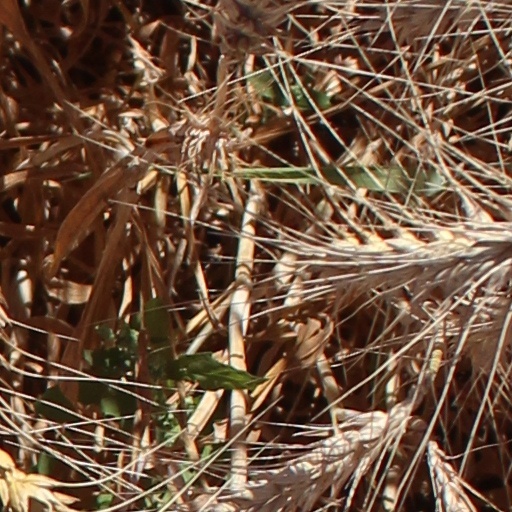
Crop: wheat